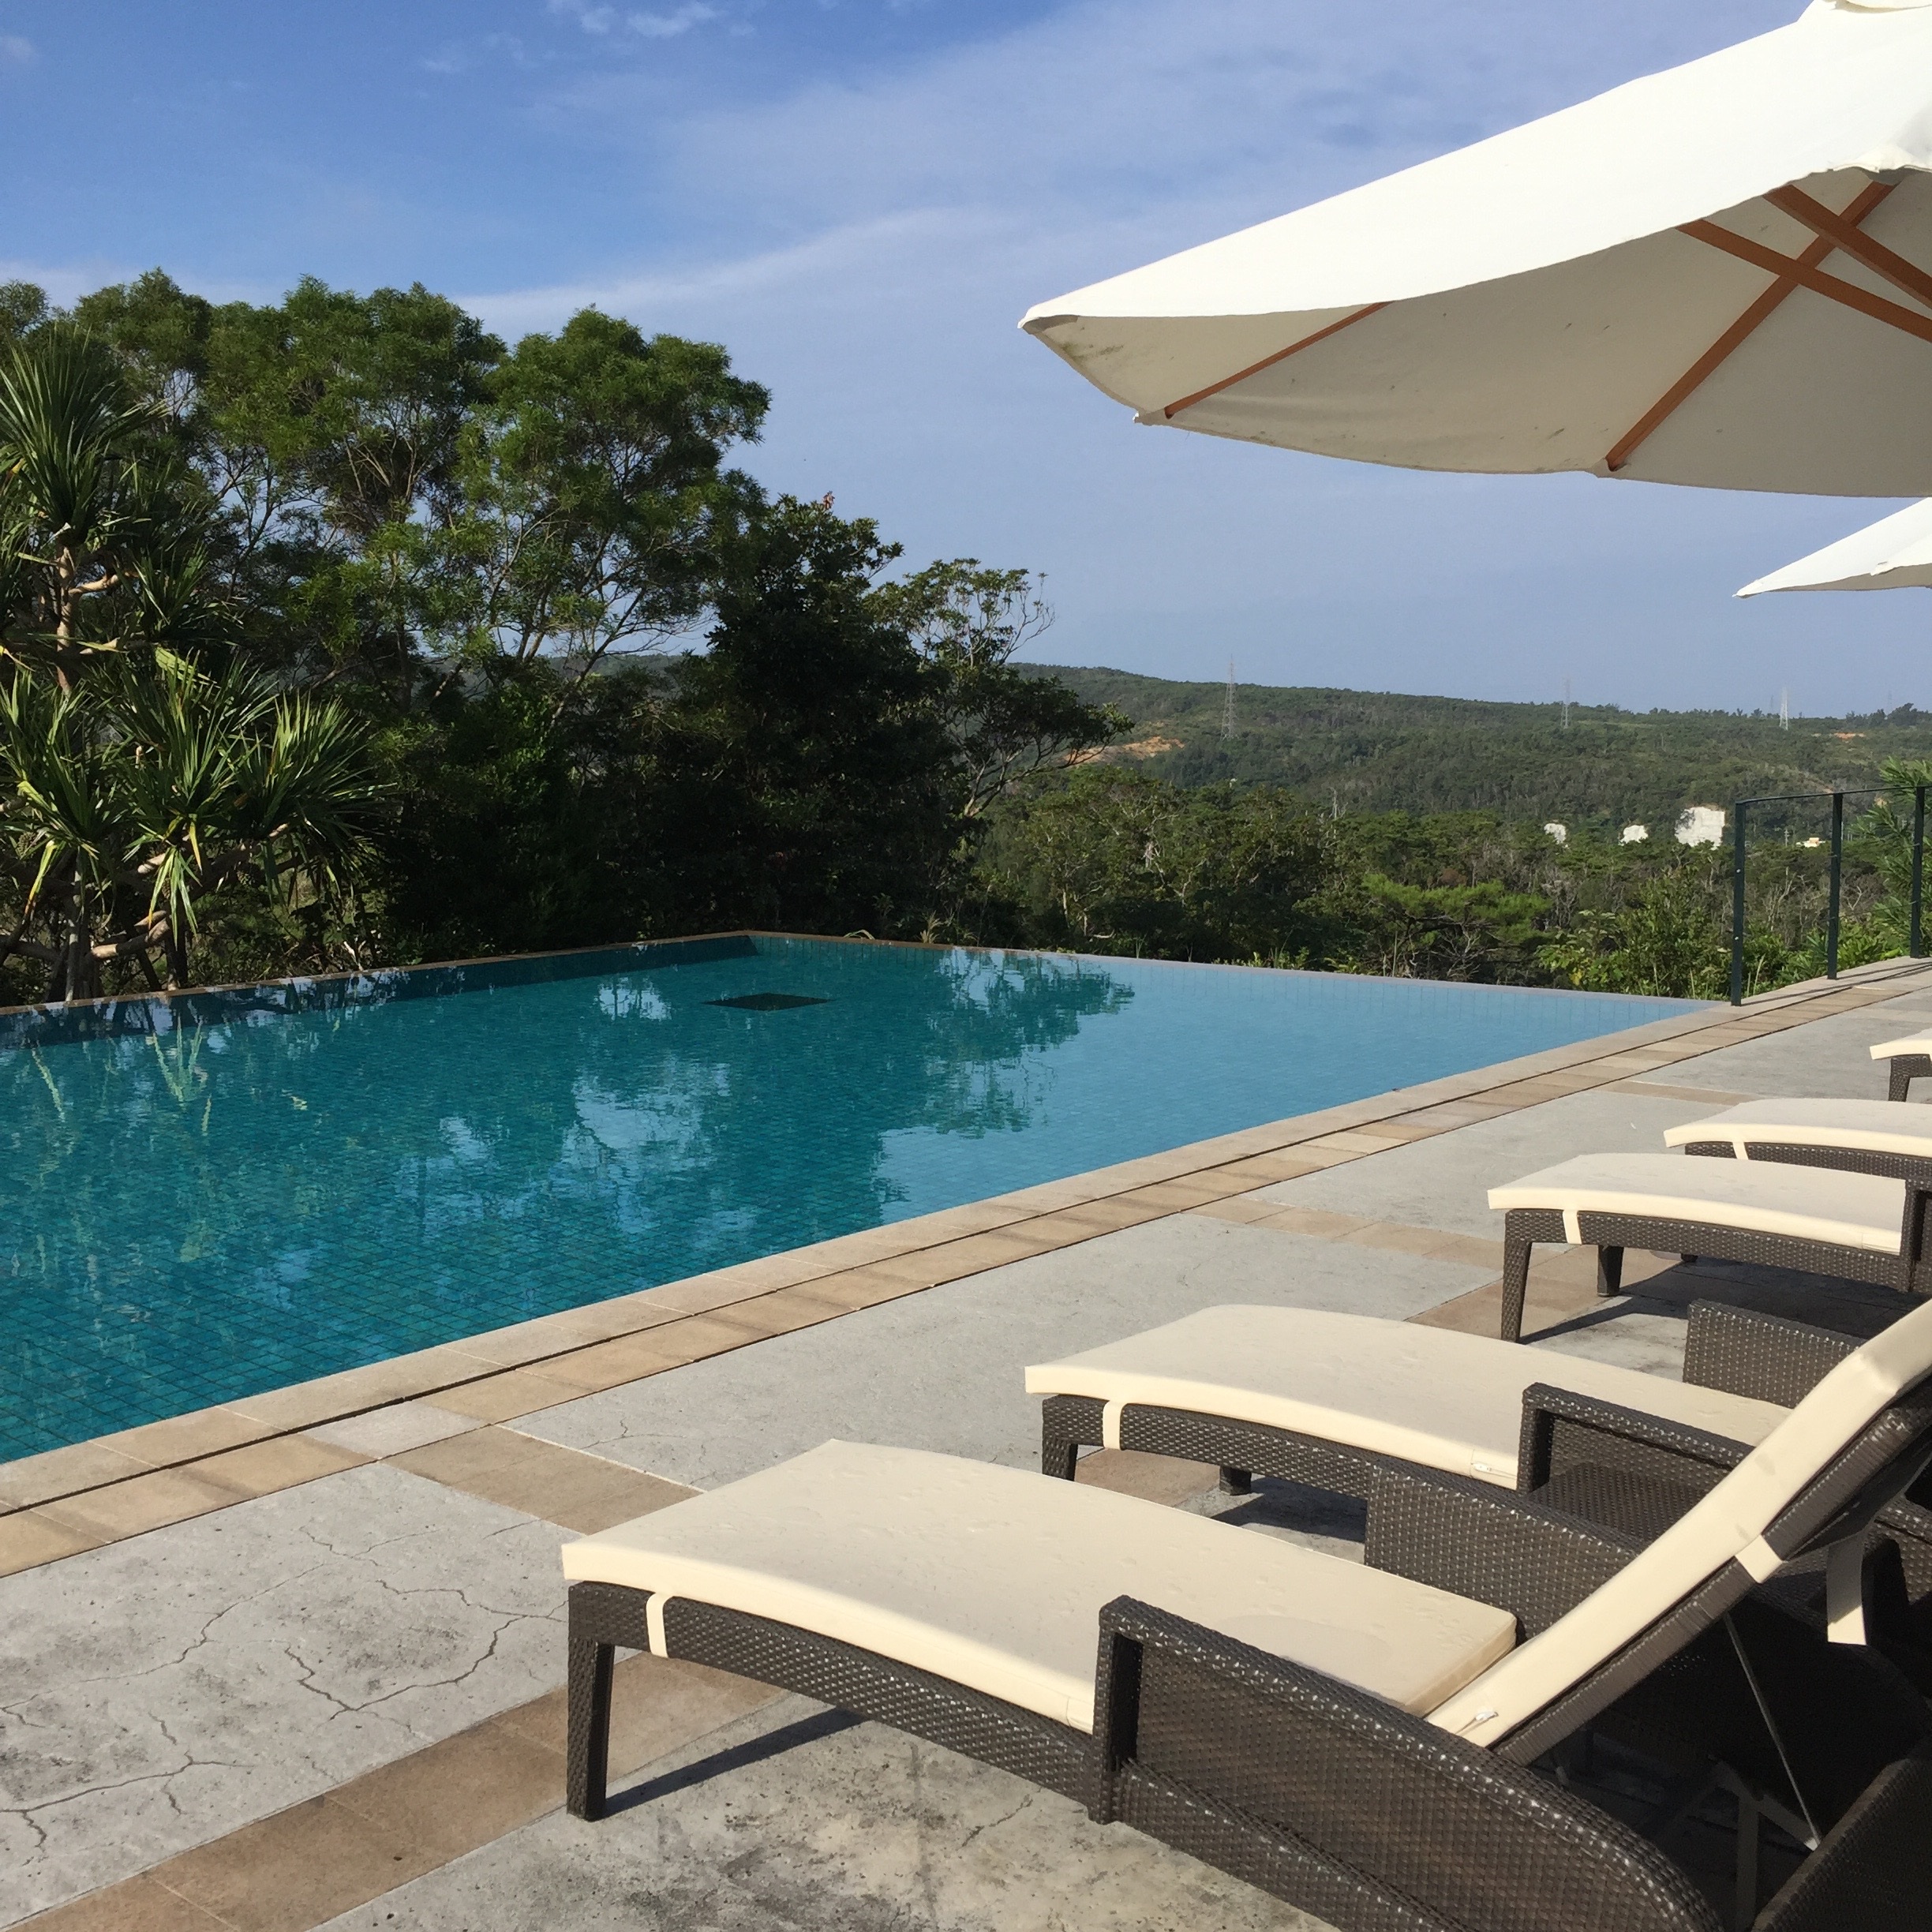
villa, swimming pool, bay, property, estate, okinawa, jiattaterasu